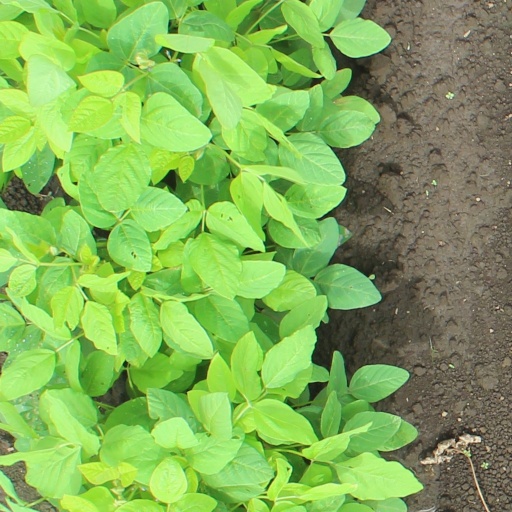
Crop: soybean